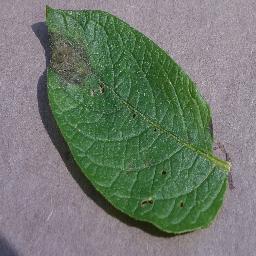
Label: Potato___Late_blight